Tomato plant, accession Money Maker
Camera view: vertical (180 deg); turntable rotation: 60 degrees
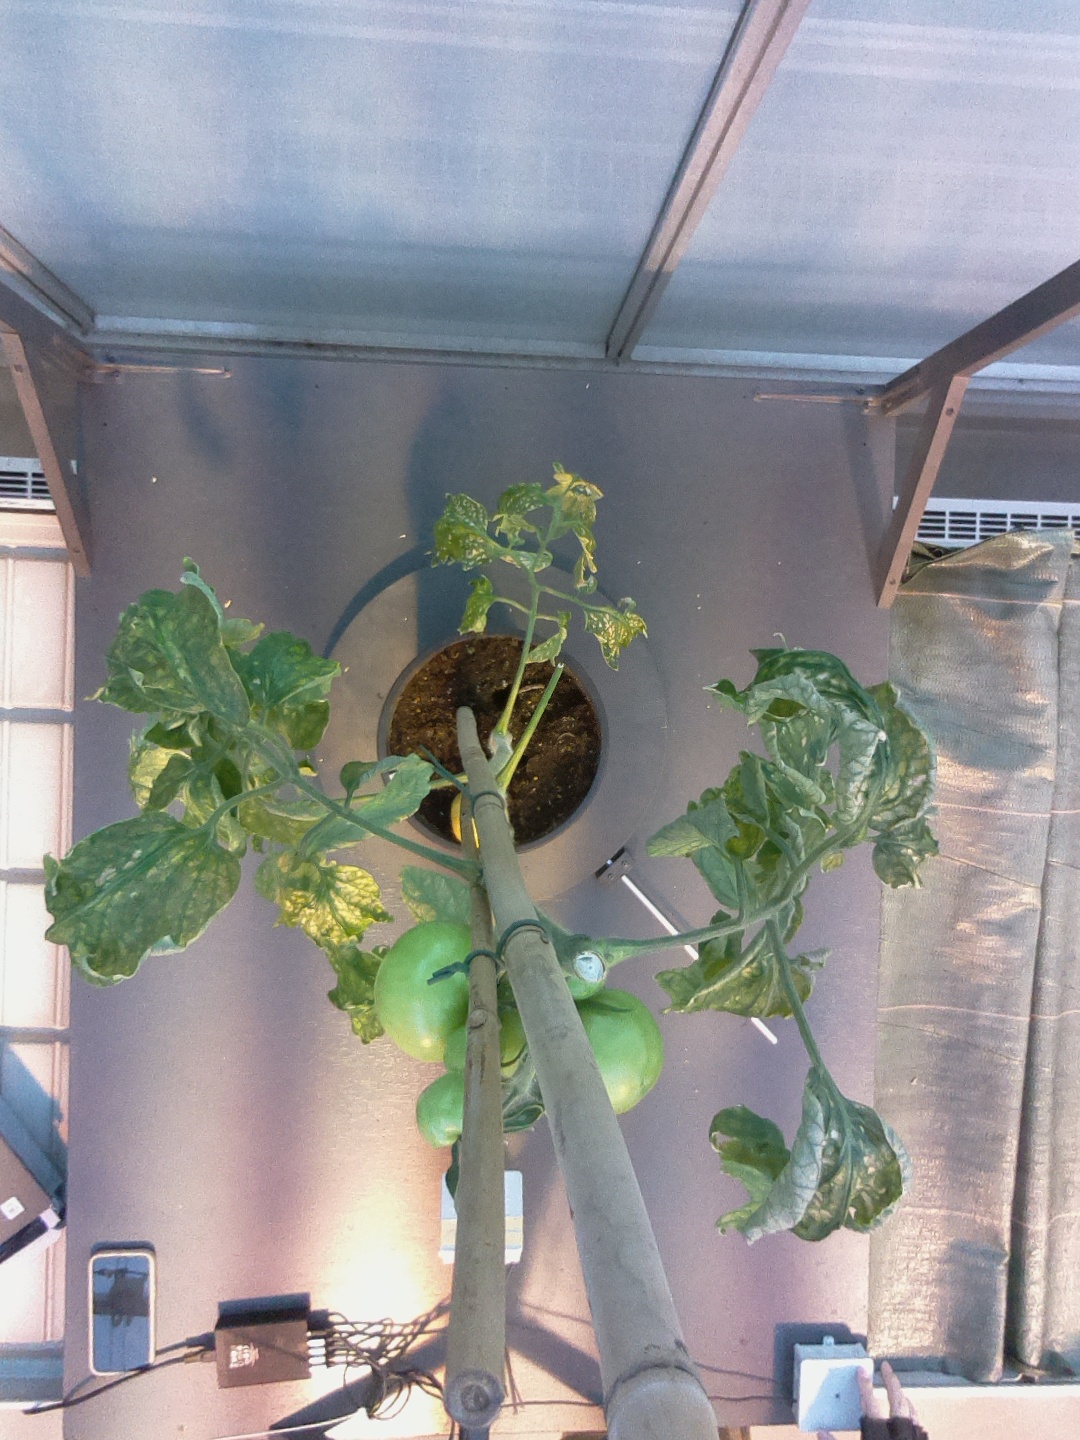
BBCH growth stage 78: 80% -90% of final fruit size